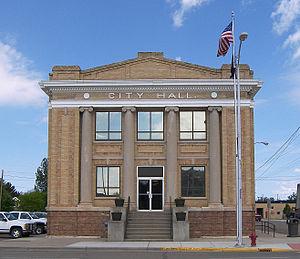
La ville de Glendive est le siège du comté de Dawson, situé dans le Montana, aux États-Unis. Sa population était de 4 935 habitants lors du recensement de 2010.